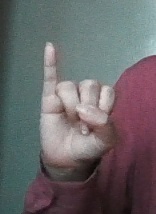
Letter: meem